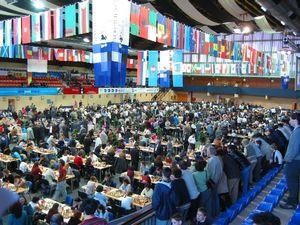
L'olympiade d'échecs est une compétition internationale biannuelle d'échecs opposant des équipes nationales. Organisée par la Fédération internationale des échecs, la première édition a eu lieu en 1927 à Londres. Interrompues pendant la Seconde Guerre mondiale, les olympiades ont repris en 1950 et ont été depuis organisées chaque année paire. Depuis 2008, les équipes nationales sont composées de quatre joueurs et d'un remplaçant. La 43ᵉ olympiade, qui s'est déroulée à Batoumi en Georgie en septembre-octobre 2018, a été remportée par la Chine devant les États-Unis et la Russie.
L'Olympiade d'échecs de 2002 est une compétition mondiale par équipes et par pays organisée par la FIDE. Les pays s'affrontent sur 4 échiquiers par équipe de 6 joueurs. Les équipes féminines ont 4 joueuses sur 3 échiquiers.